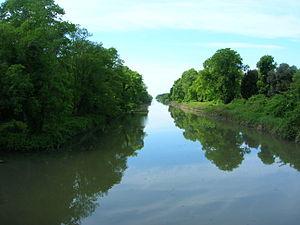
«Les alouettes de la prairie de San Rossore chantent enivrées de joie... » Gariele d'Annunzio